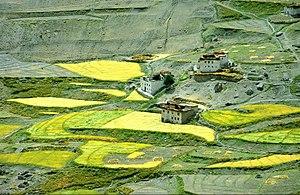
Lingshed, une habitation et ses lopins de terre cultivés. Zanskar/Ladakh.
Le monastère de Lingshed ou Lingshed Gompa, est un monastère Gelugpa Bouddhiste dans le Ladakh Jammu et Cachemire, Inde. Il est situé près du village de Lingshet dans le district de Leh, qui se trouve à l'Est de Leh, la capitale du Ladakh, du district du même nom, dans l'État du Jammu-et-Cachemire en Inde.